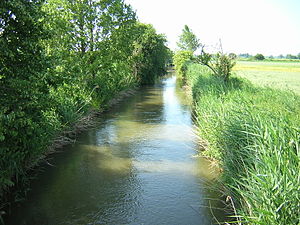
Friedberger Ach
Friedberger Ach er en lille flod i Bayern i Tyskland, og en af Donaus bifloder fra højre. Den har sit udspring i landsbyen Untermühlhausen, nordøst for Landsberg am Lech. Det meste af dens strækning løber den parallelt med floden Lech, med en afstand på kun nogle få kilometer. Langs Friedberger Ach ligger blandt andet byerne Weil, Prittriching, Mering, Friedberg, Rehling, Thierhaupten og Rain. Efter Rain løber Friedberger Ach mod øst, parallelt med Donau, før de løber sammen nær Oberhausen.